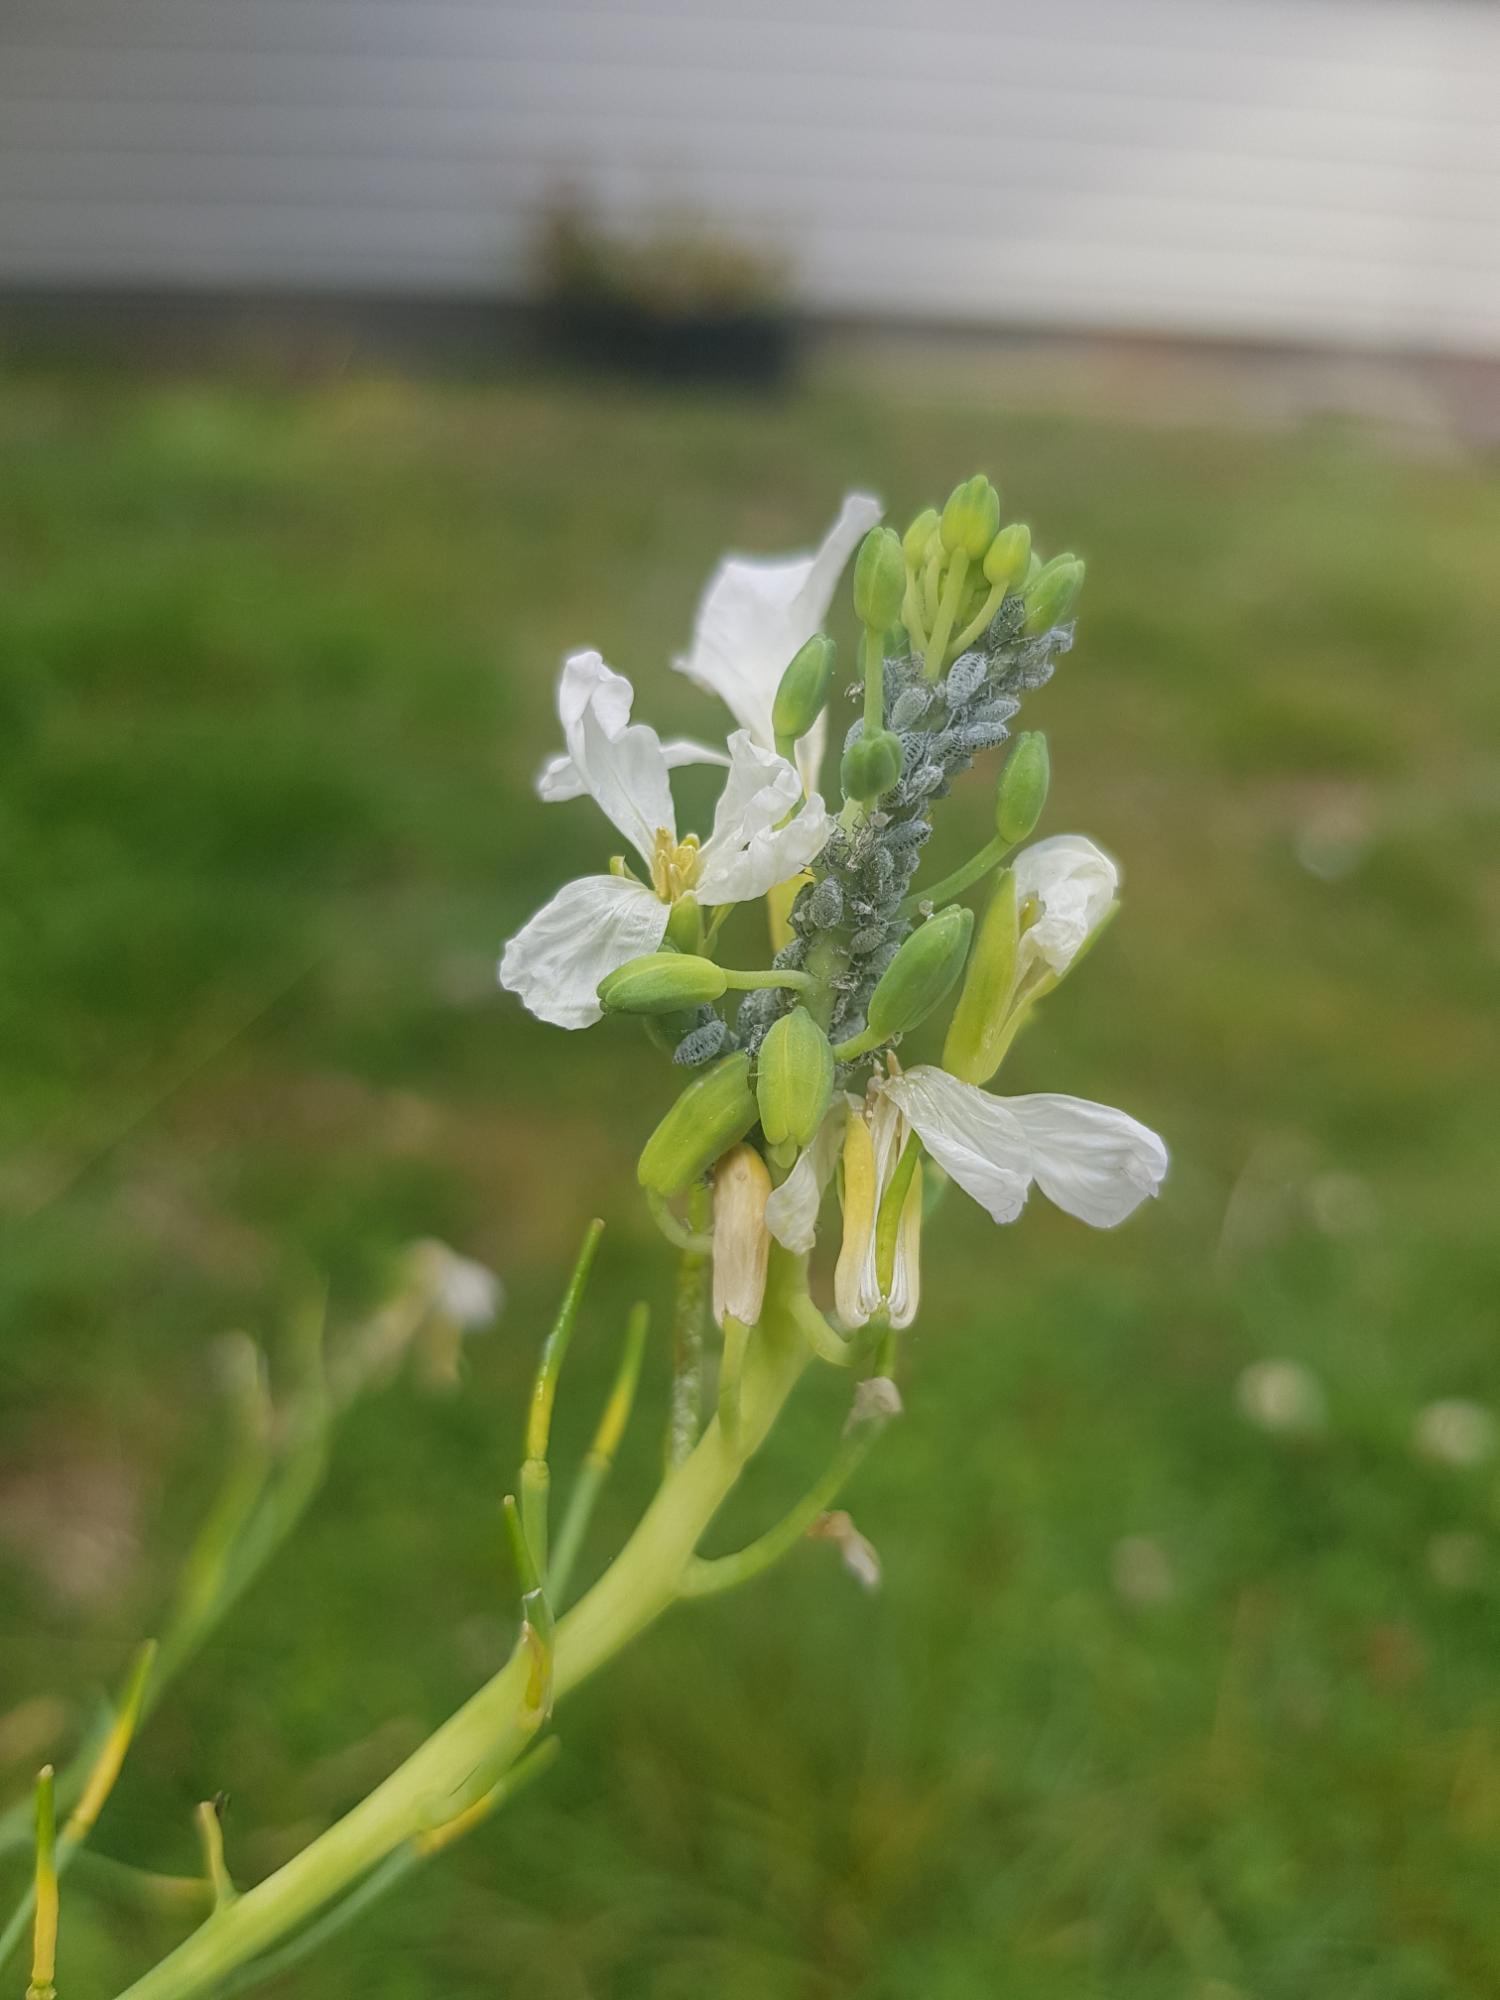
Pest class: cabbage_aphid